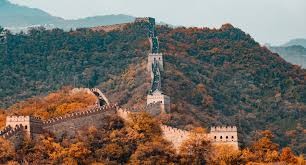
Landmark: Great Wall of China